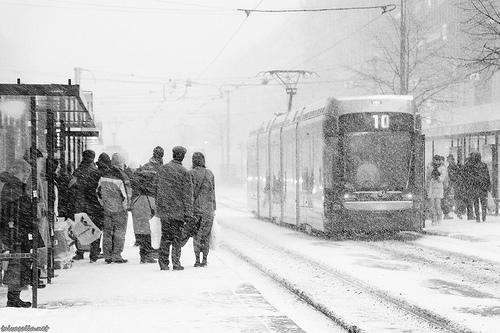
Weather: snow or frosty